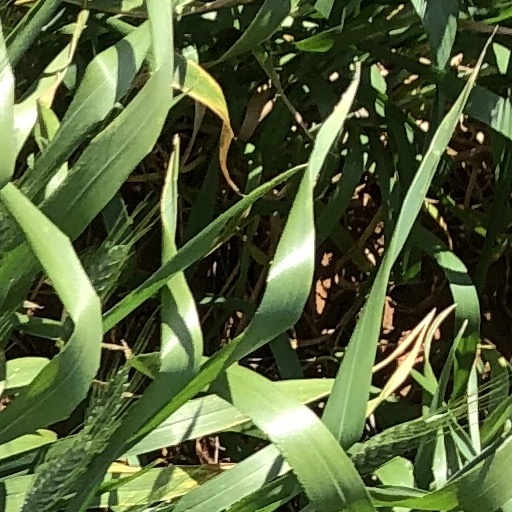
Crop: wheat